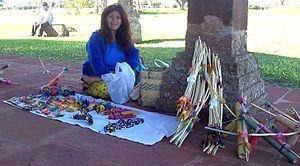
Les Guaranis forment un groupe de populations amérindiennes des régions amazoniennes du Brésil, d'Argentine, de Bolivie, de l'Uruguay et du Paraguay, de langue guarani, représentant environ 80 000 personnes. Une étude de 2014 révèle qu’une tribu brésilienne, les Guarani-Kaiowá, détient le taux de suicide le plus élevé au monde, du fait qu'ils ont été expulsés de leurs terres transformées en fermes d’élevage et en plantations de canne à sucre.